Balhindhu

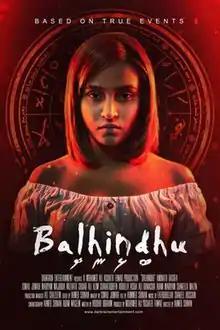
Official film poster

Balhindhu is an upcoming Maldivian horror film directed by Ahmed Sinan. Produced by Mohamed Ali and Aishath Fuad Thaufeeq under Dark Rain Entertainment, the film stars Ali Azim, Aminath Rashfa, Mariyam Majudha, Nuzuhath Shuaib, Sharaf Abdulla and Ismail Jumaih.